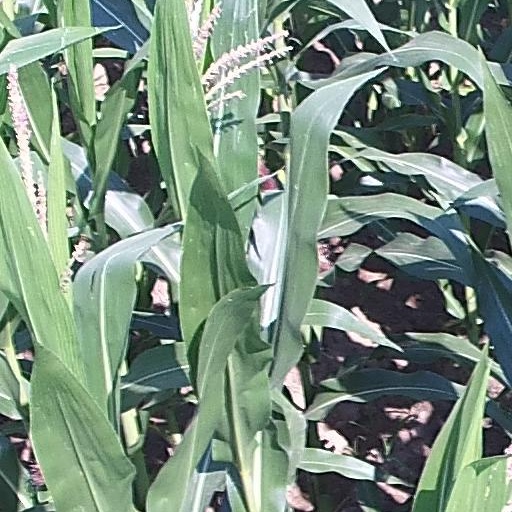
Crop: maize; corn